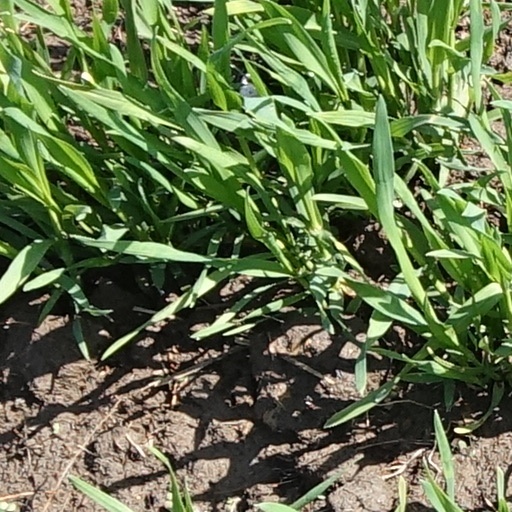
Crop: wheat